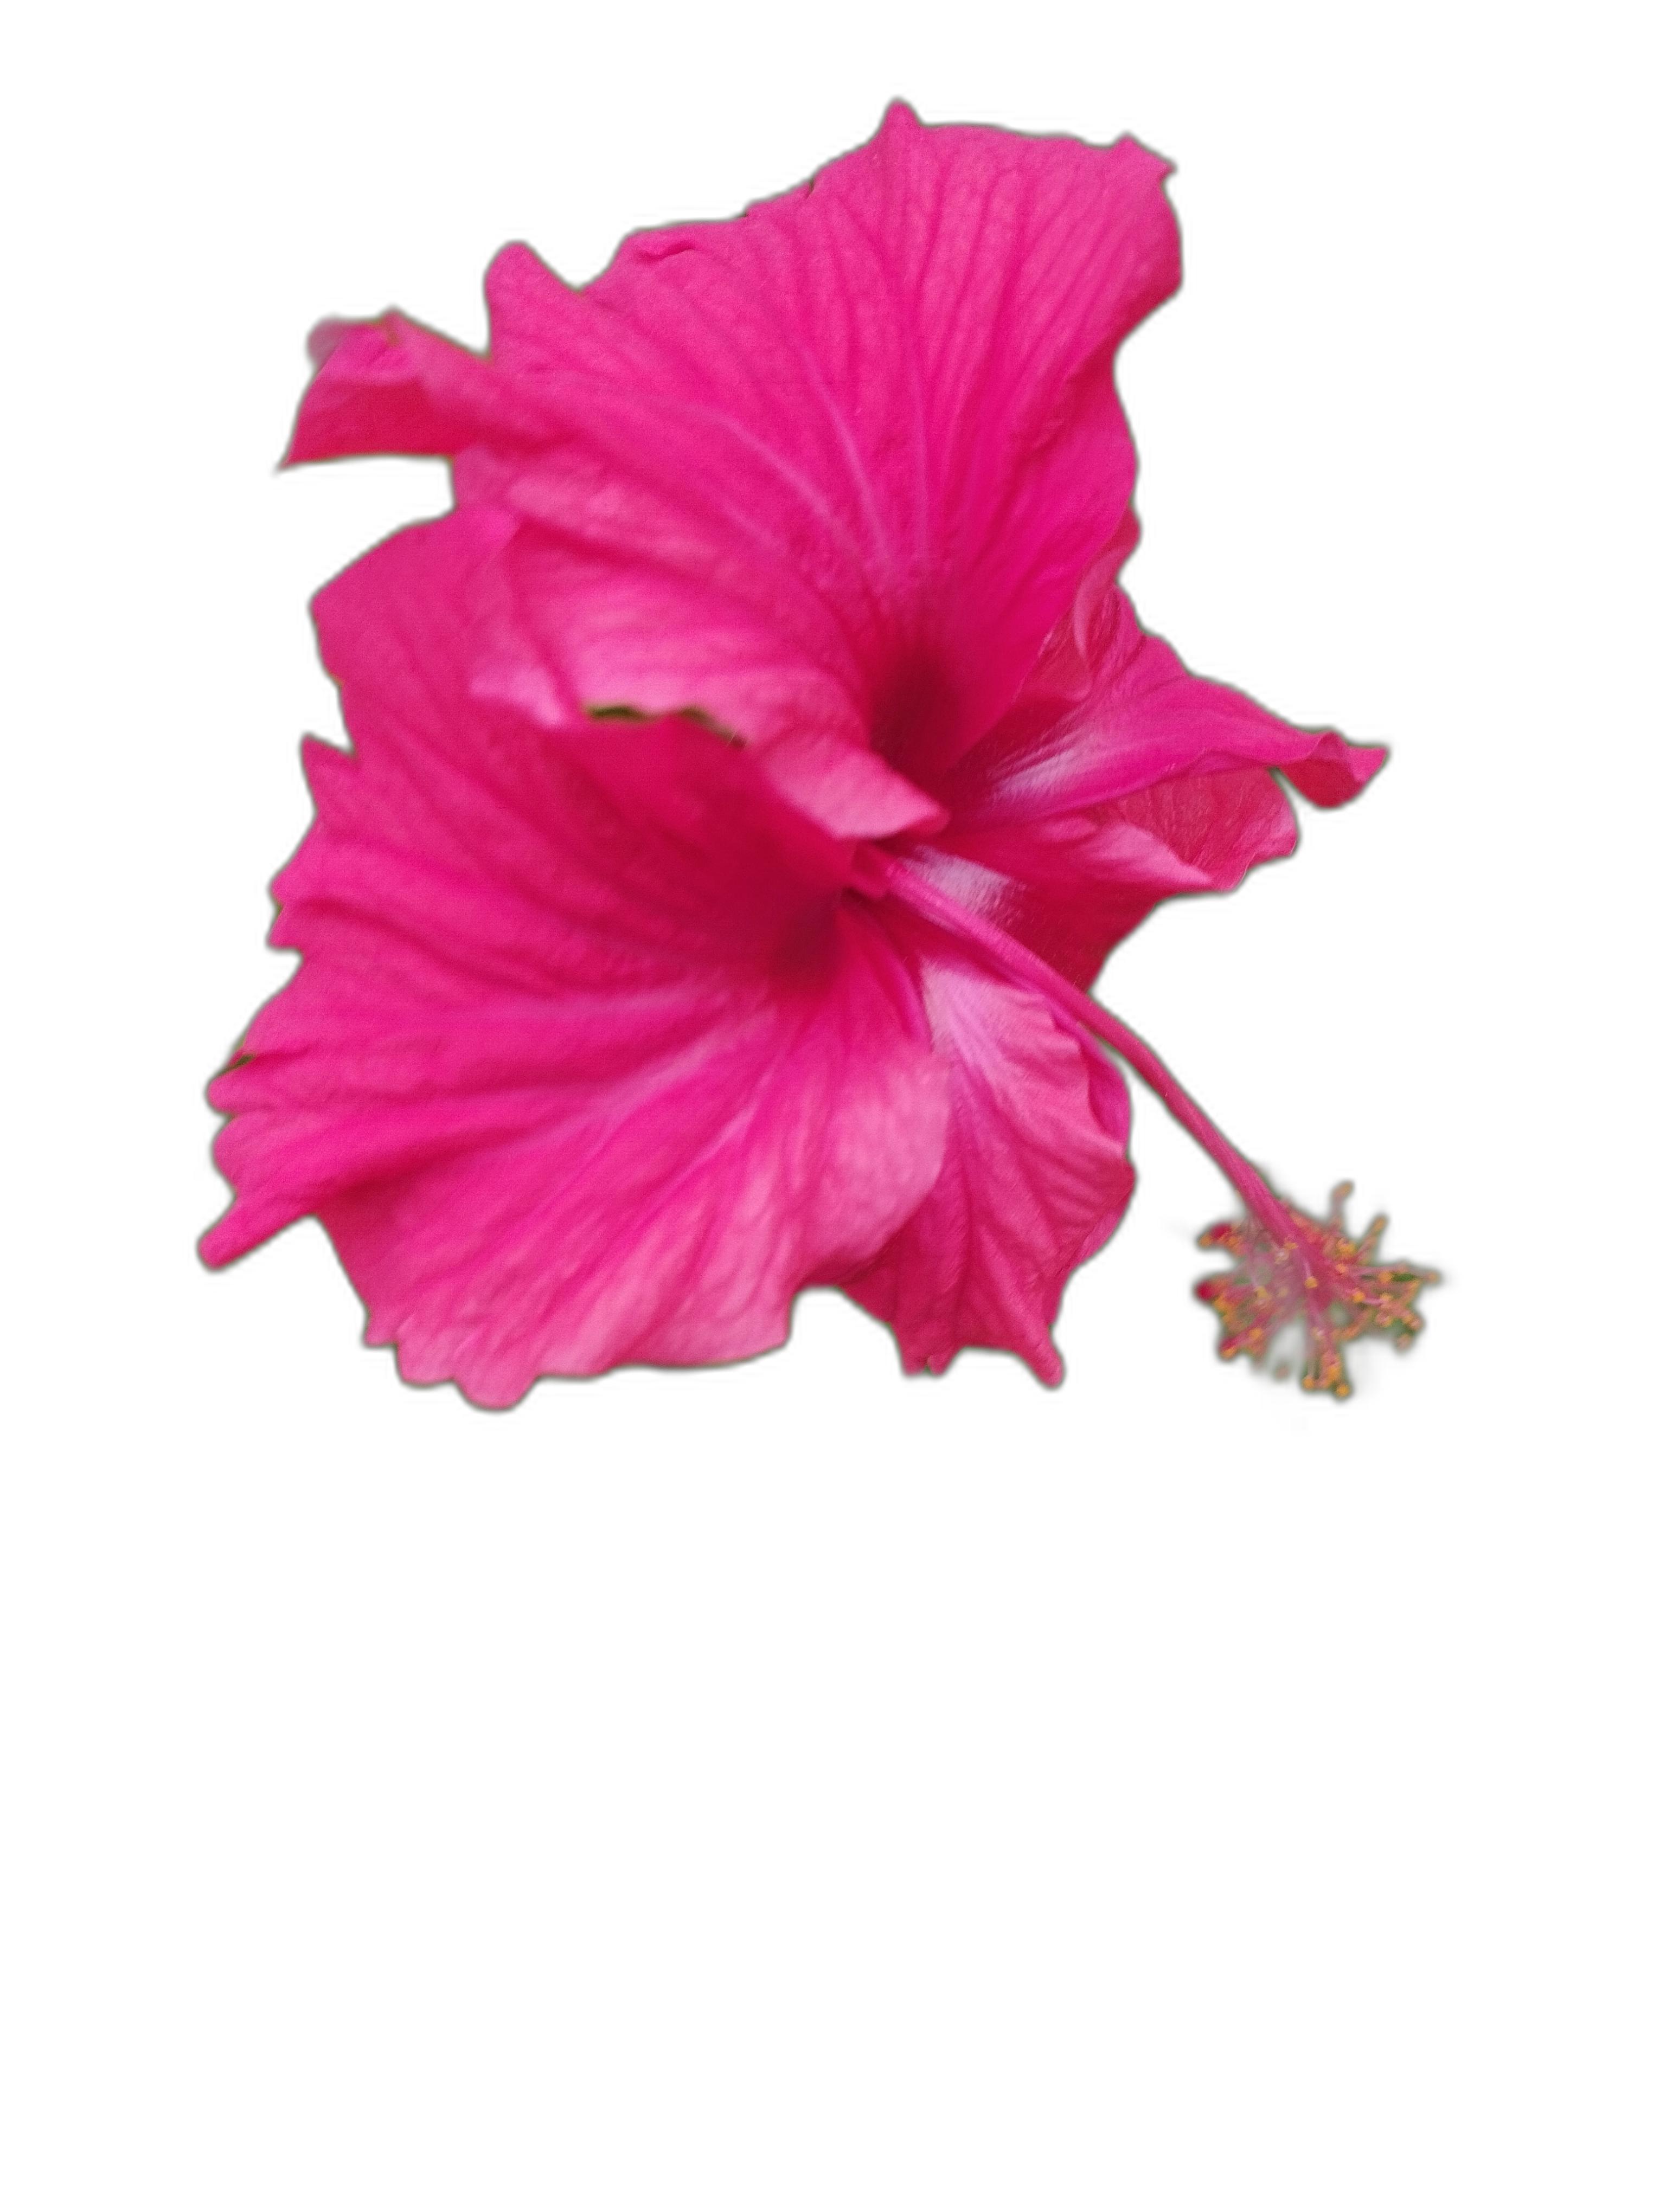
Label: Hibiscus